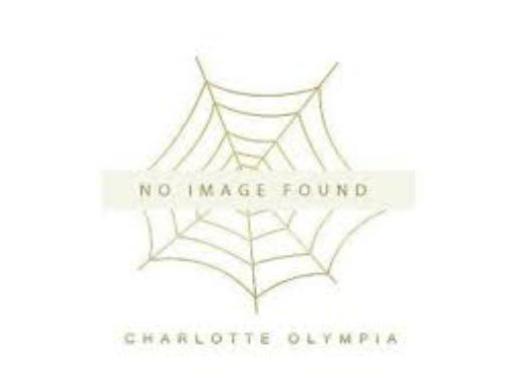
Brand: charlotte olympia
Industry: Clothes